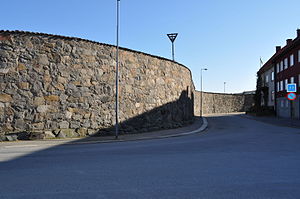
Björkholmen
Mur mod skibsværftet Karlskronavarvet på Björkholmen.
Björkholmen er en ø i Blekinges skærgård i Sverige. Den er også en bydel, og sammen med øerne Trossö og Pottholmen, udgør den størstedelen af Karlskronas centrum.